Mesh Computers

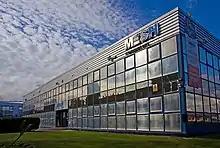
Mesh Computers head office and showroom in Staples Corner, north-west London, in 2009

MESH Computers was founded in 1987. During its first 20 years in business, computers could only be purchased directly from MESH; however, in November 2006, MESH began to sell through major retailers like Comet.